Kali the Little Vampire

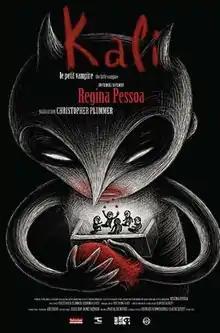
Film poster

Kali the Little Vampire (Portuguese: Kali, o pequeno vampiro) is a 2012 animated short film directed by Regina Pessoa.